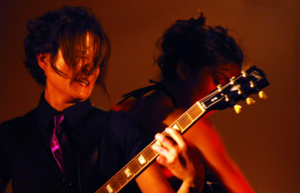
C.F.F. e il Nomade Venerabile sont un groupe musical italien né à Gioia del Colle en 1999.